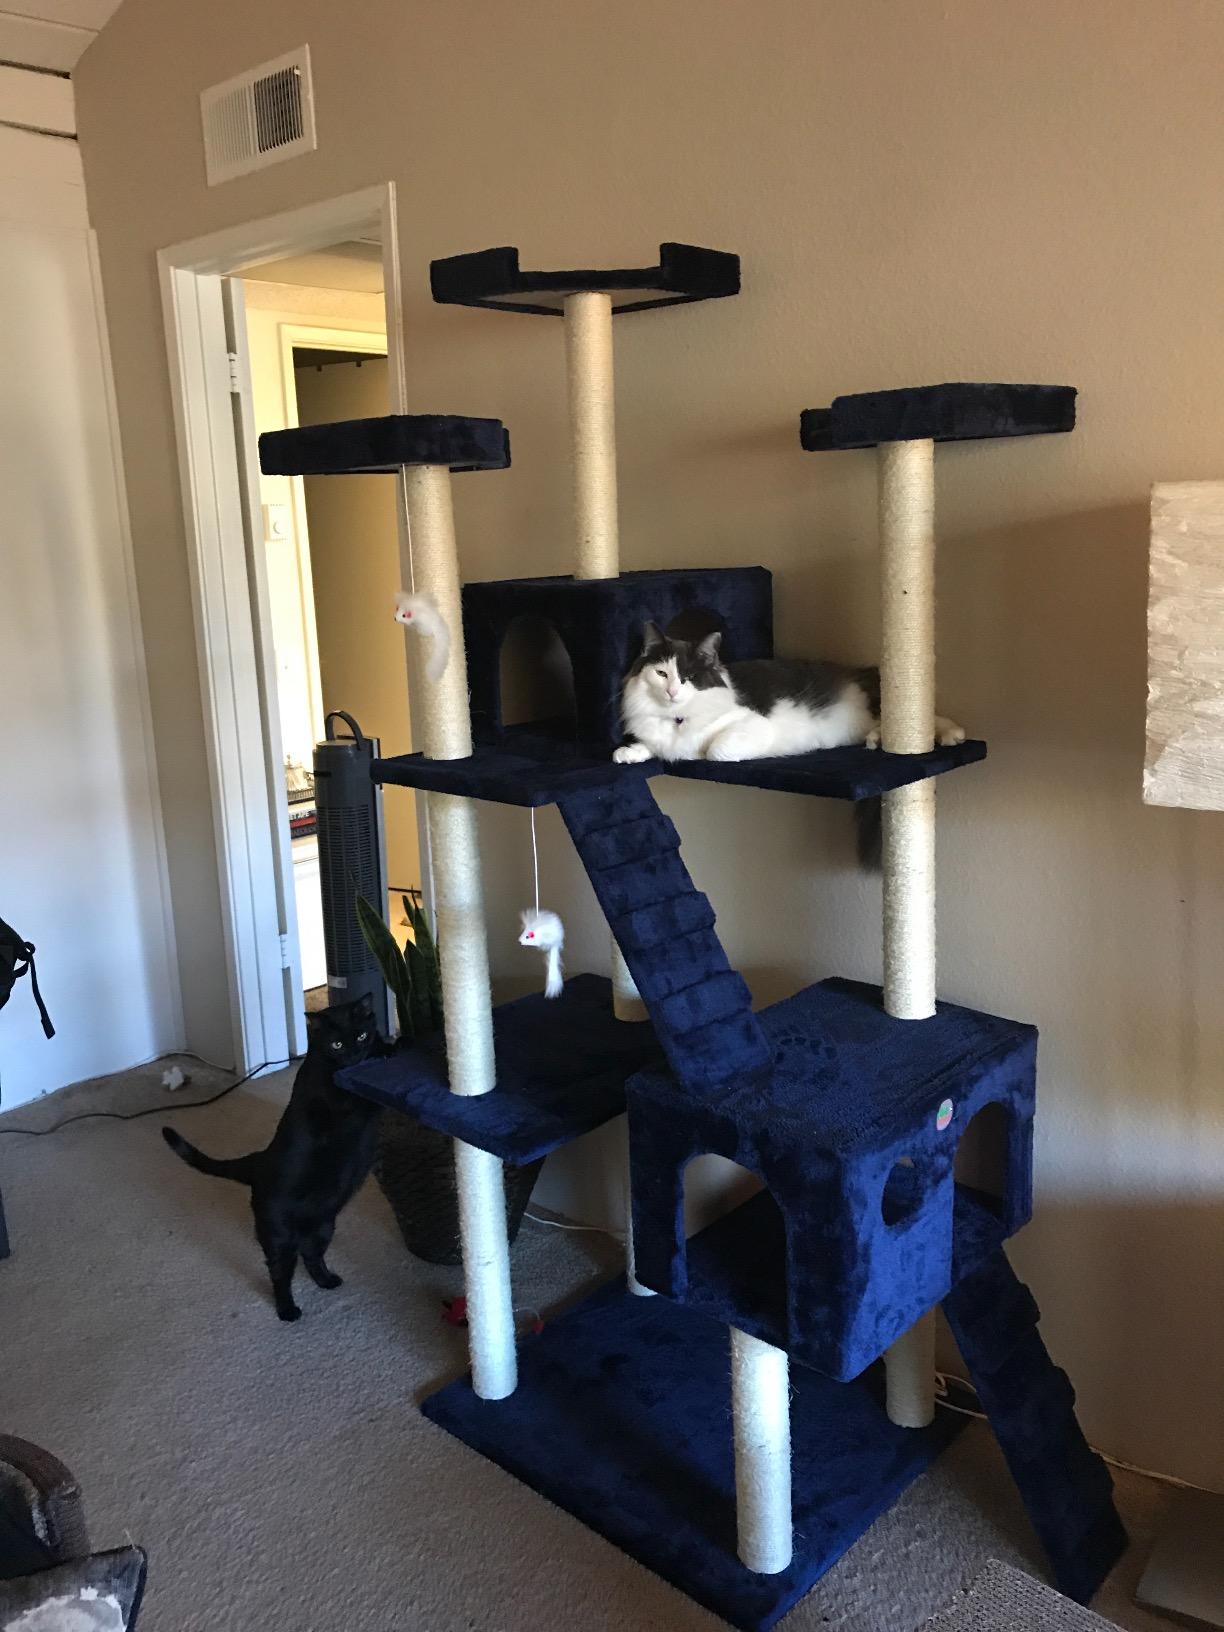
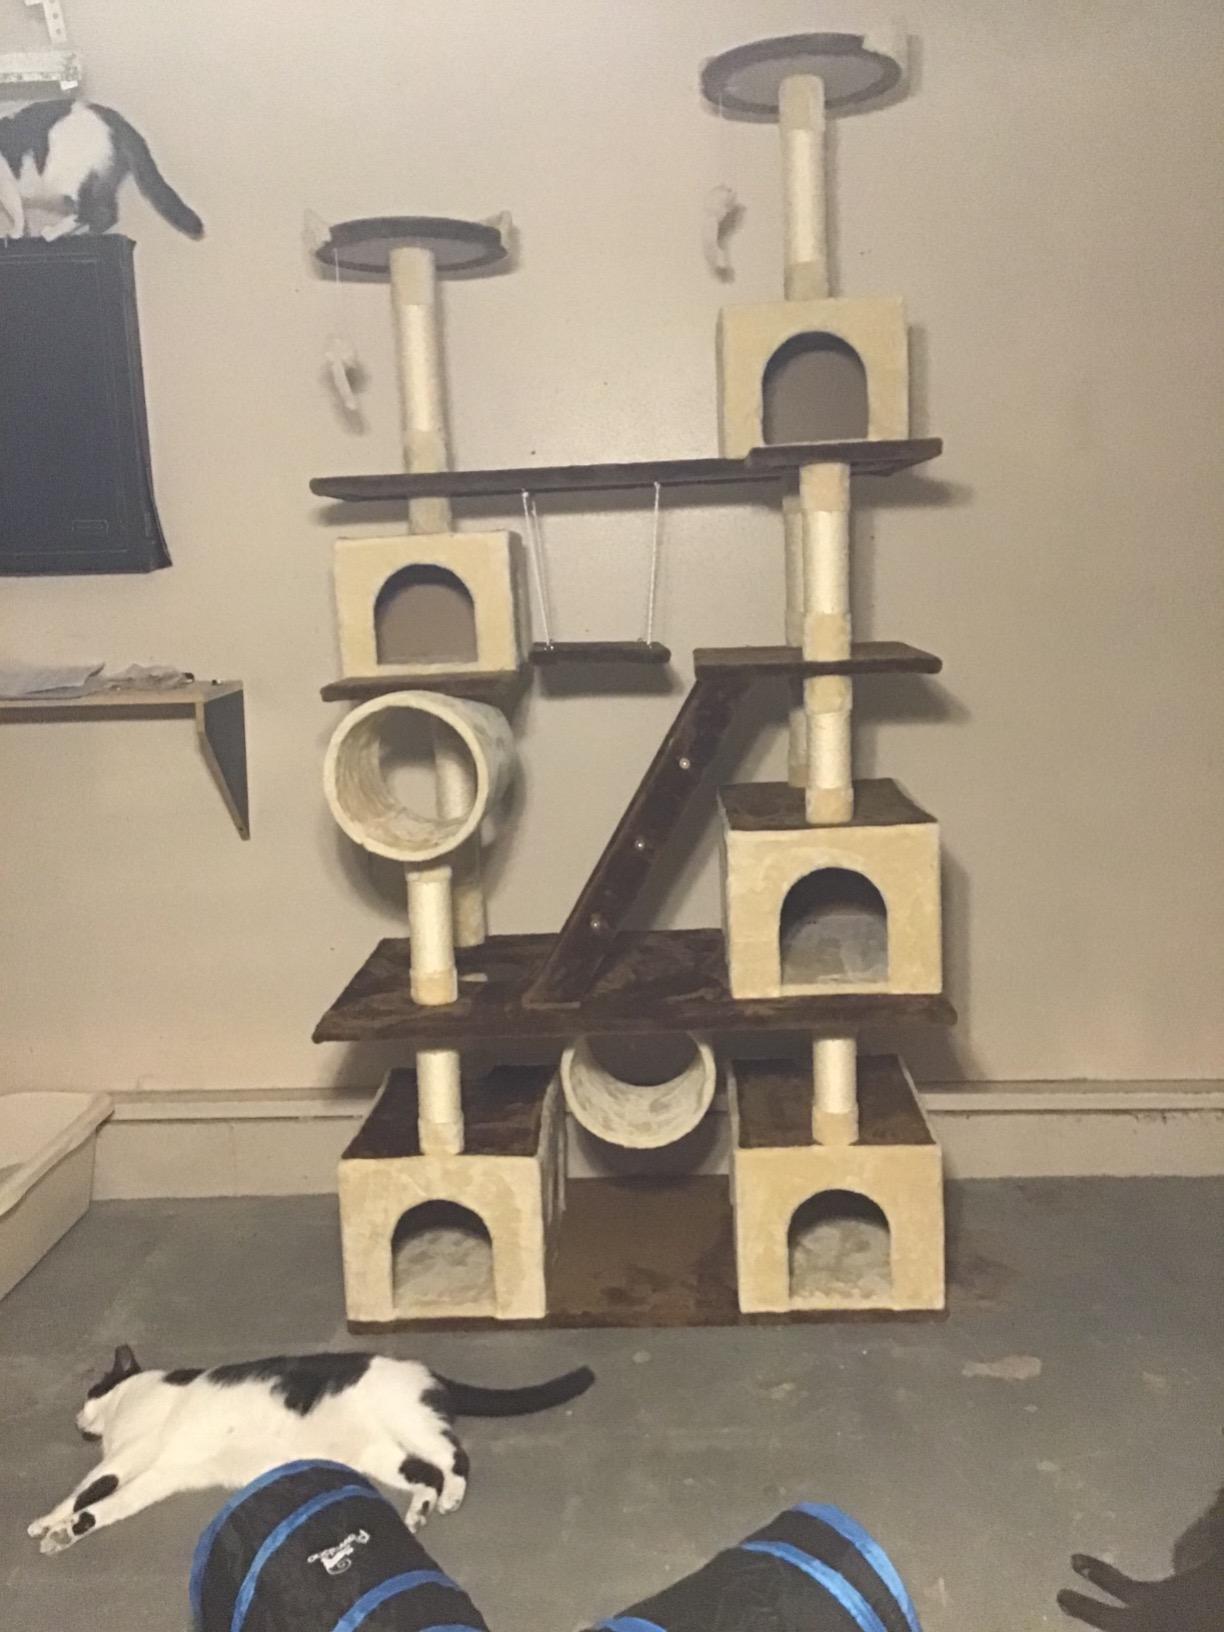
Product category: items_cat tree
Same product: no